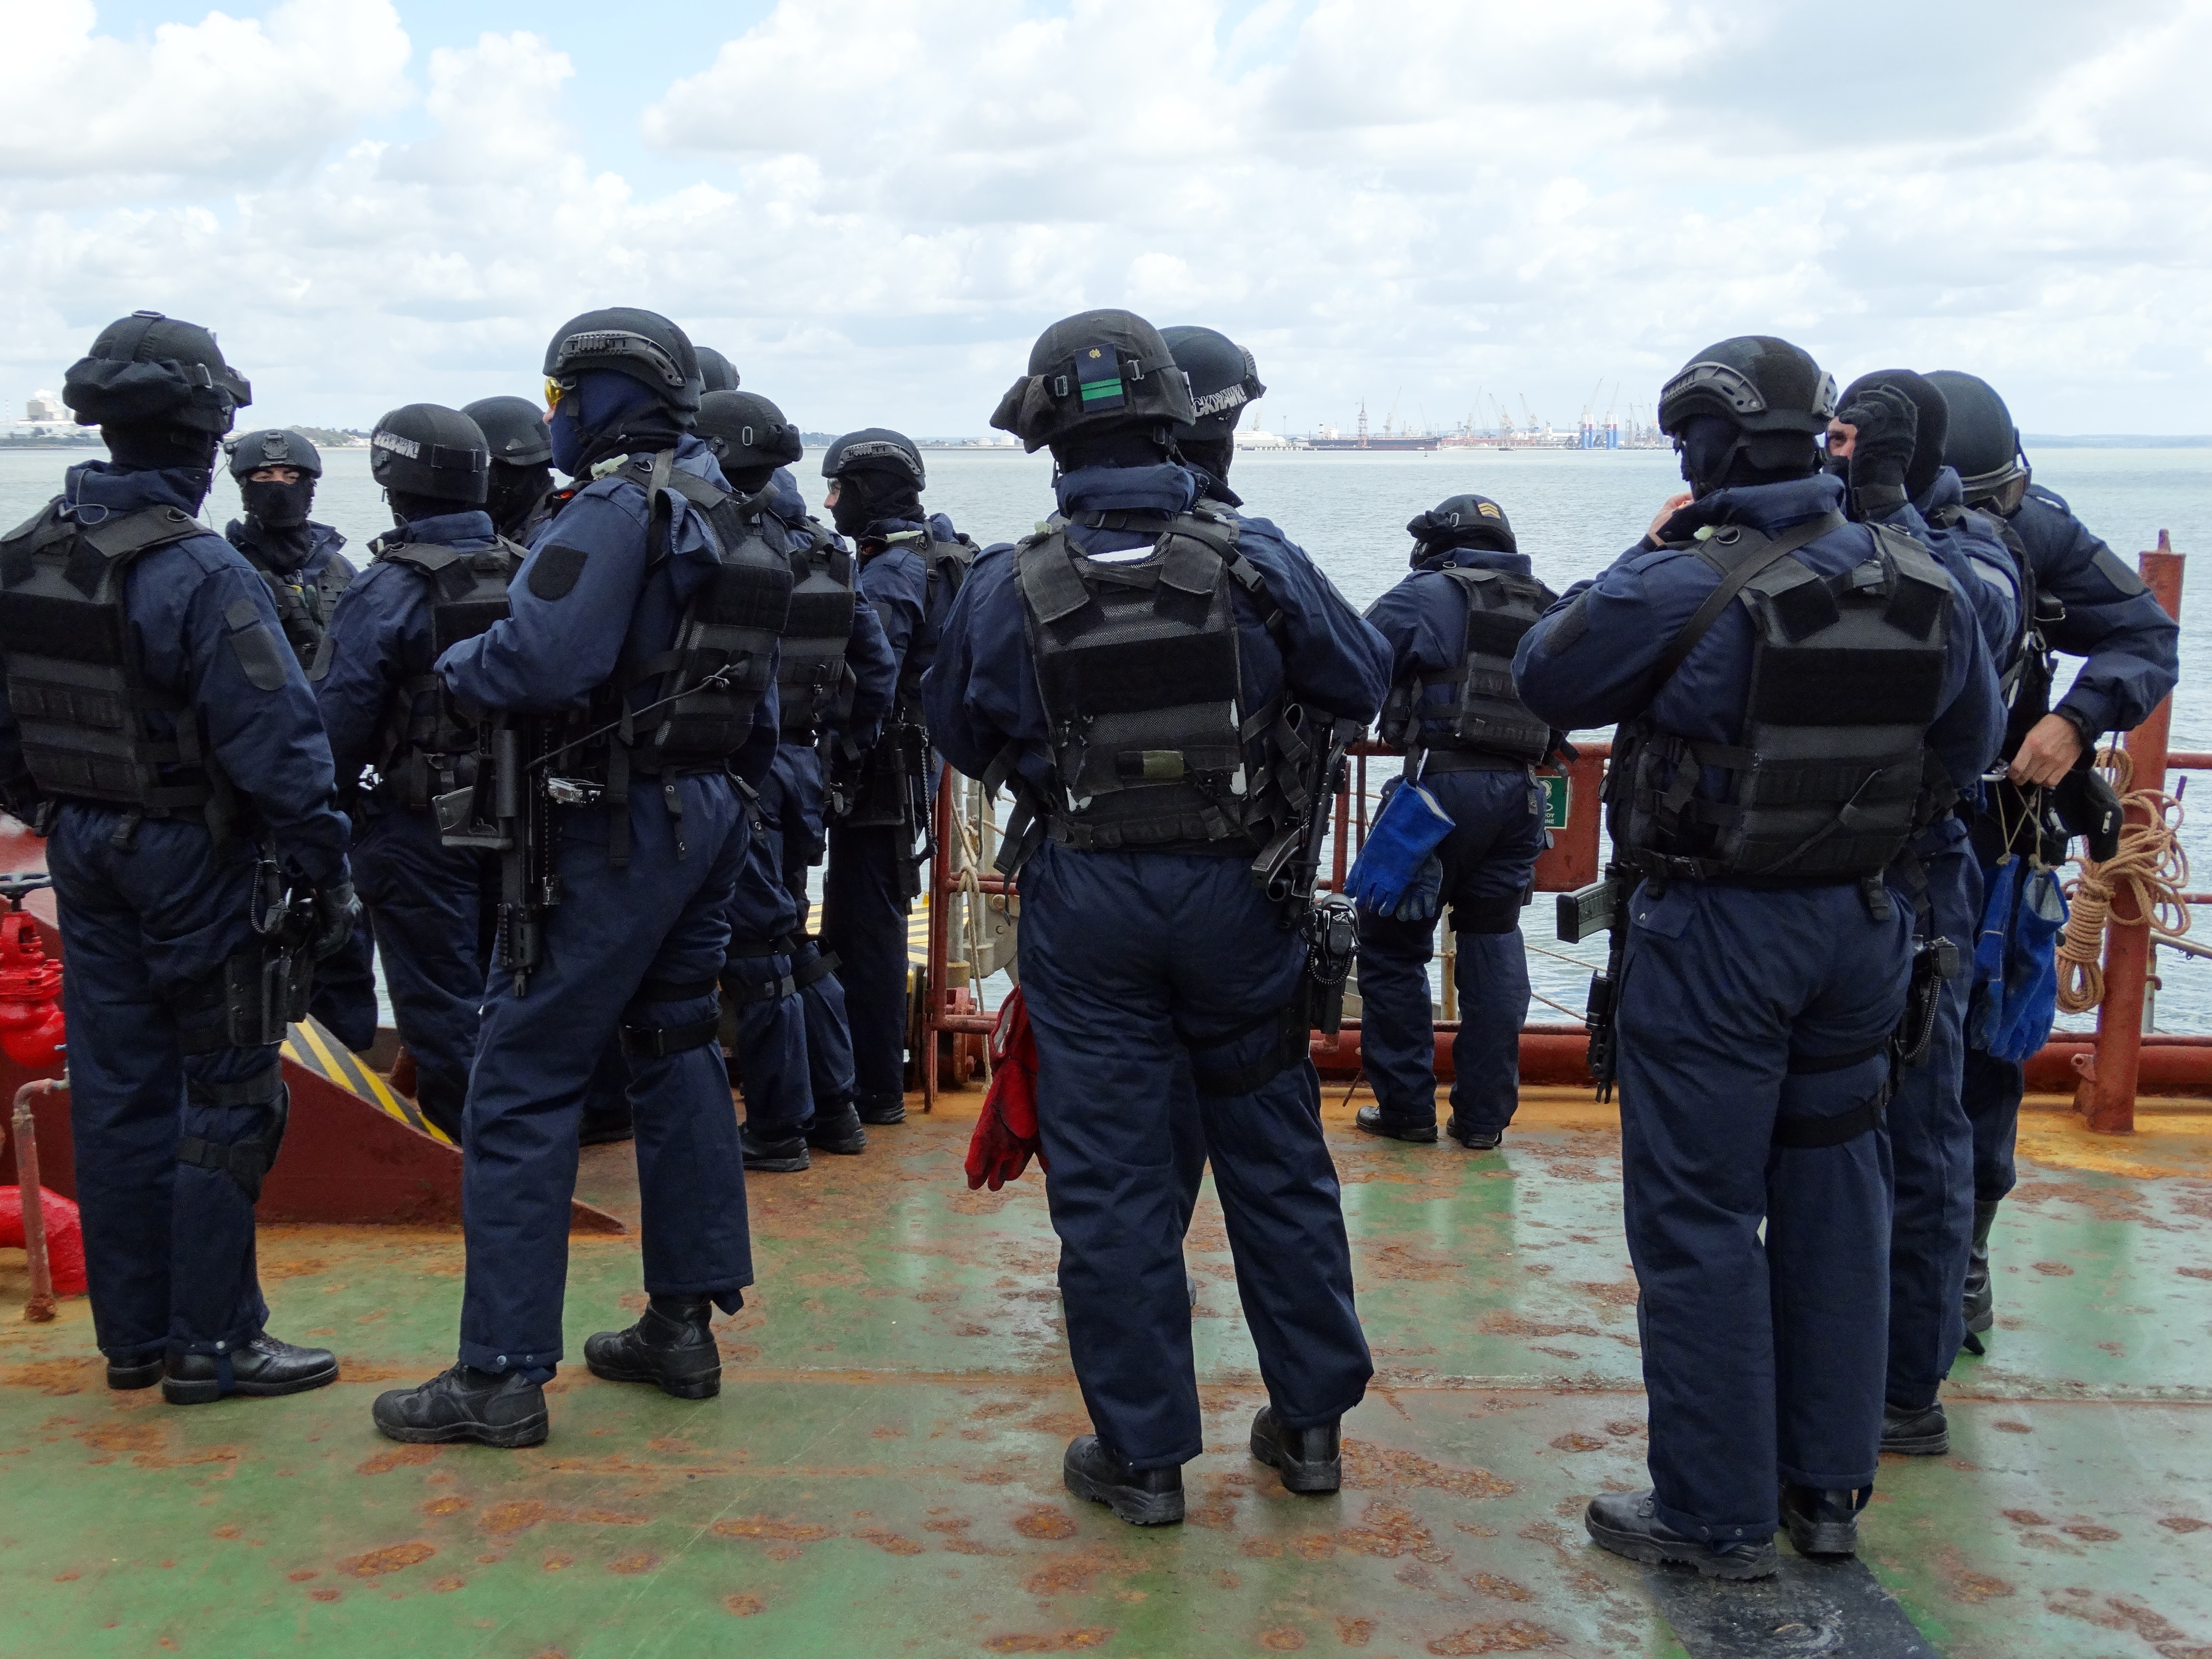
person, army, police, troop, air force, exercises, militia, military police, anti terrorist team, anti terrorist team exercises